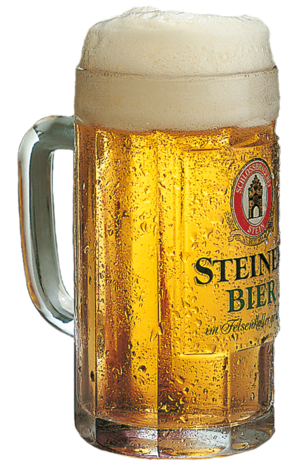
On appelle verre à bière tout récipient destiné à boire de la bière.